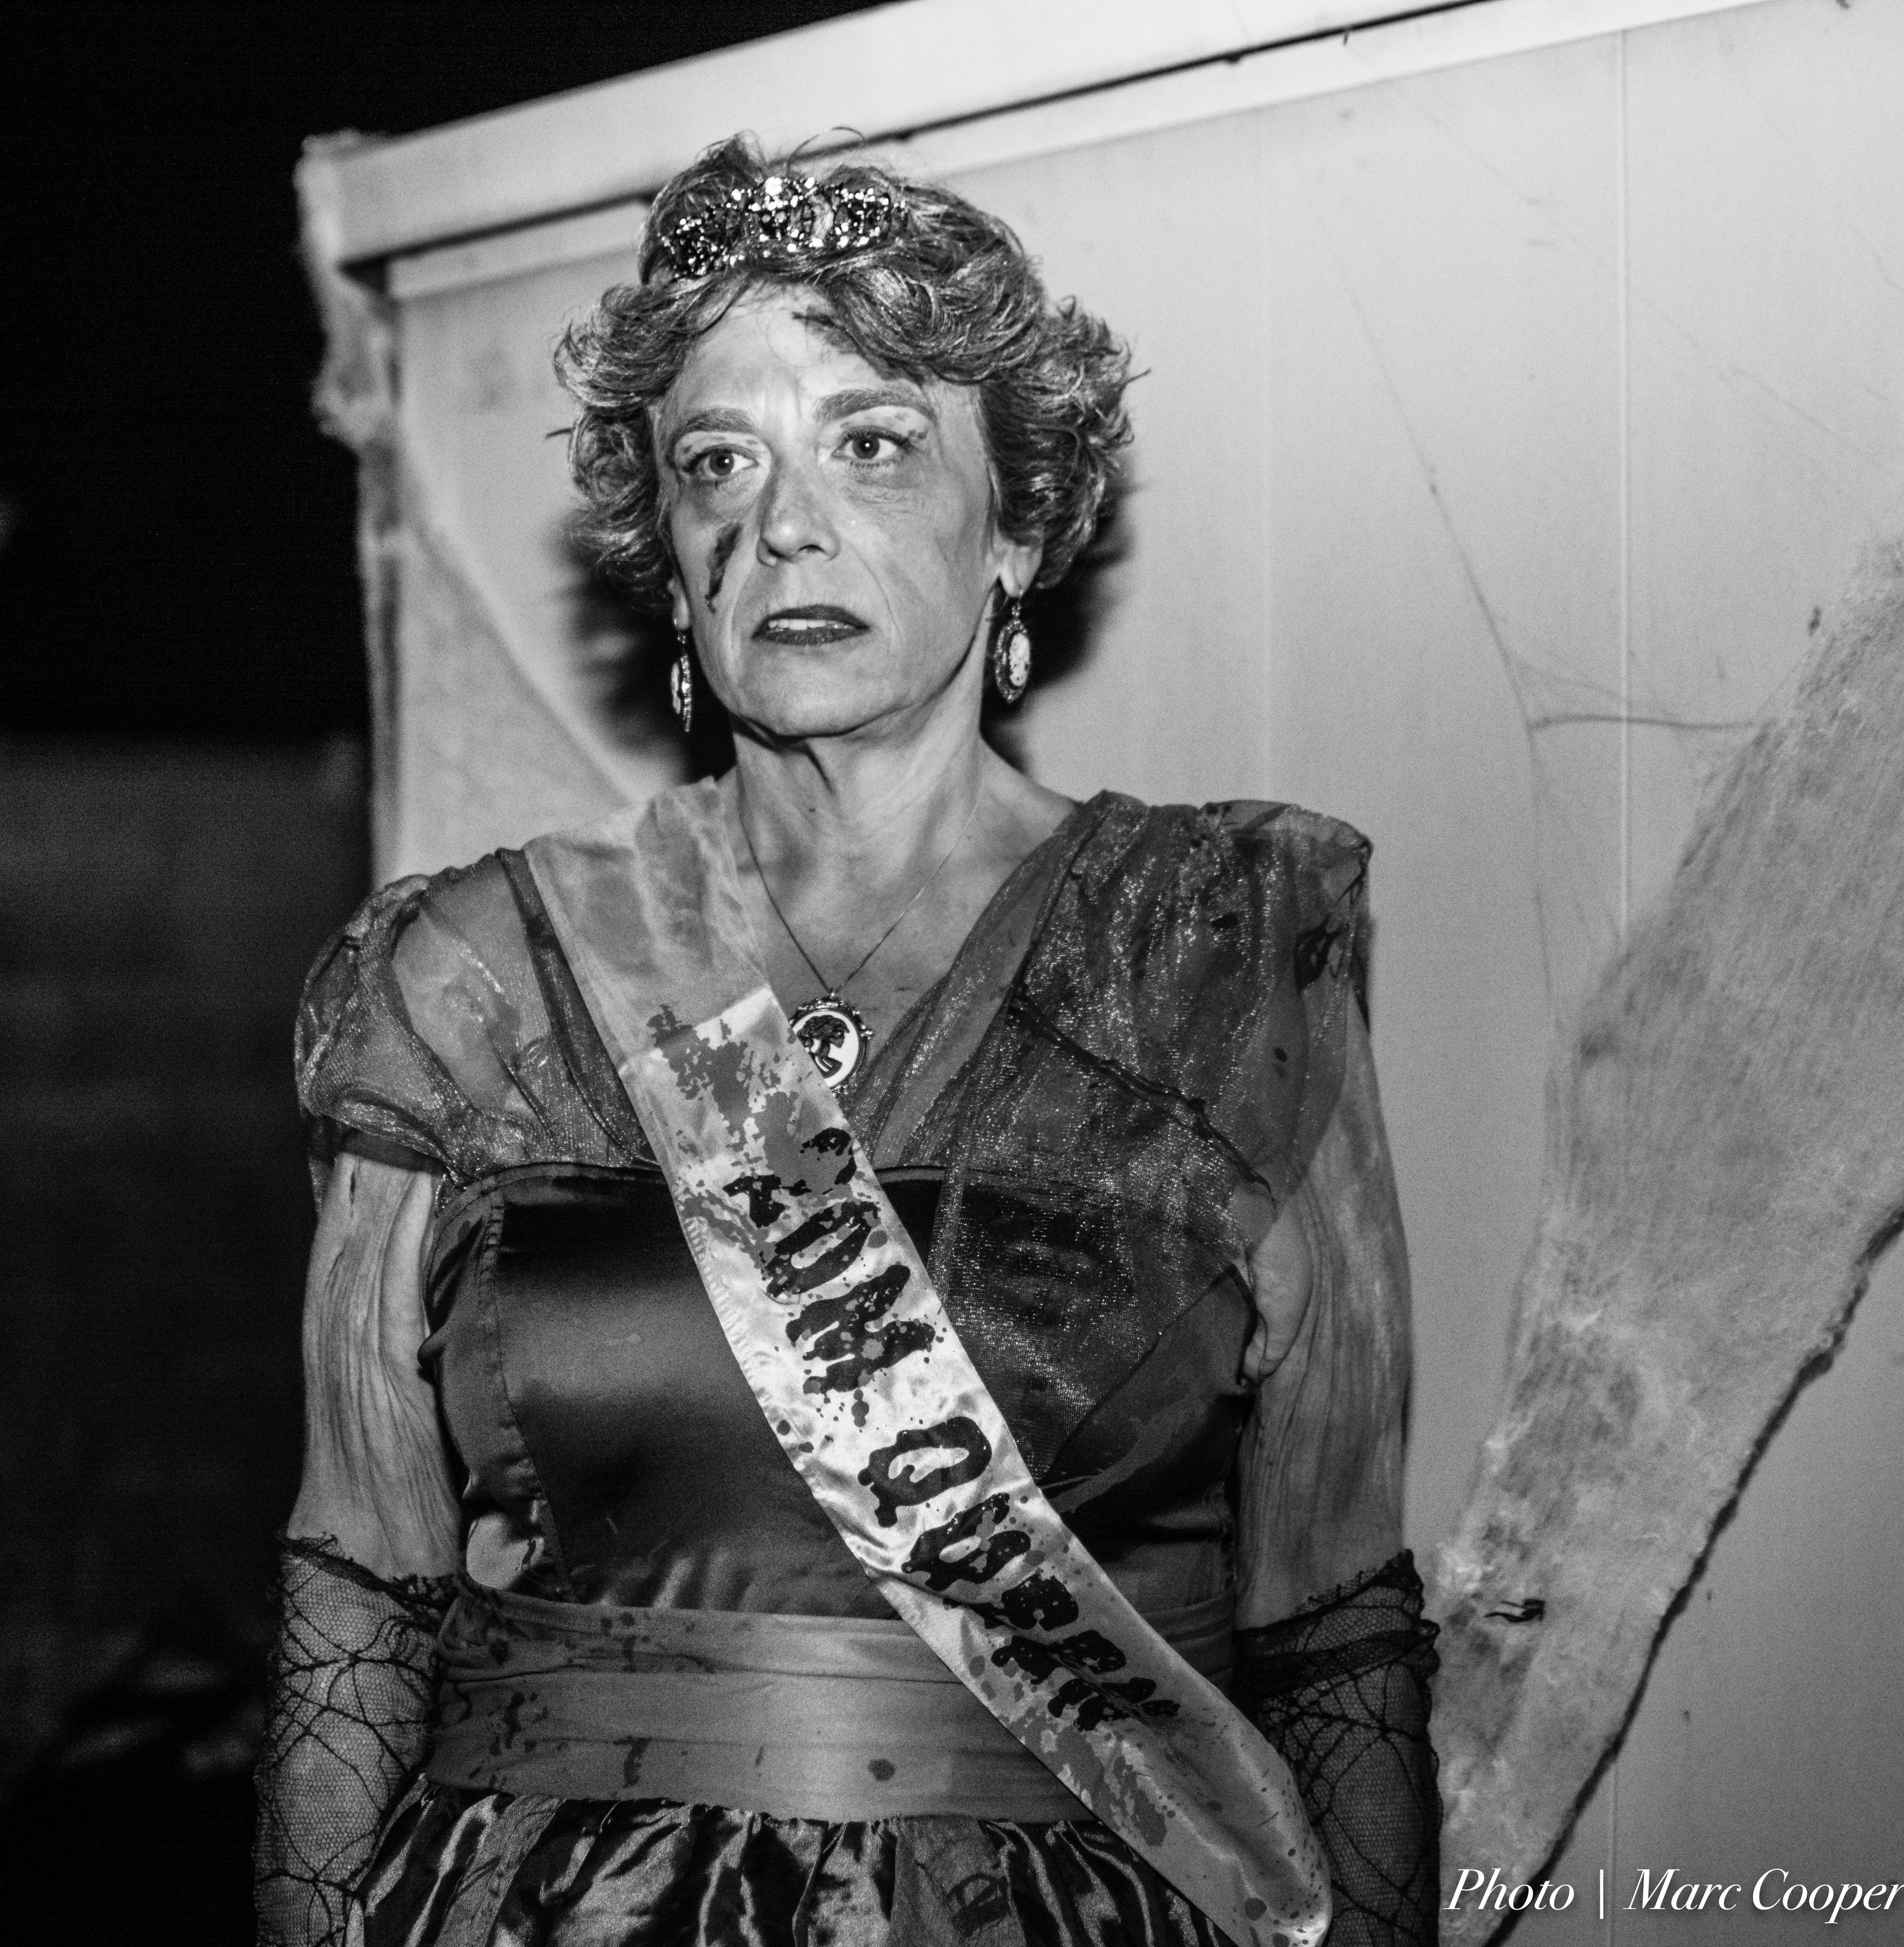
black and white, white, photography, portrait, fashion, black, monochrome, lady, art, photograph, photo shoot, monochrome photography